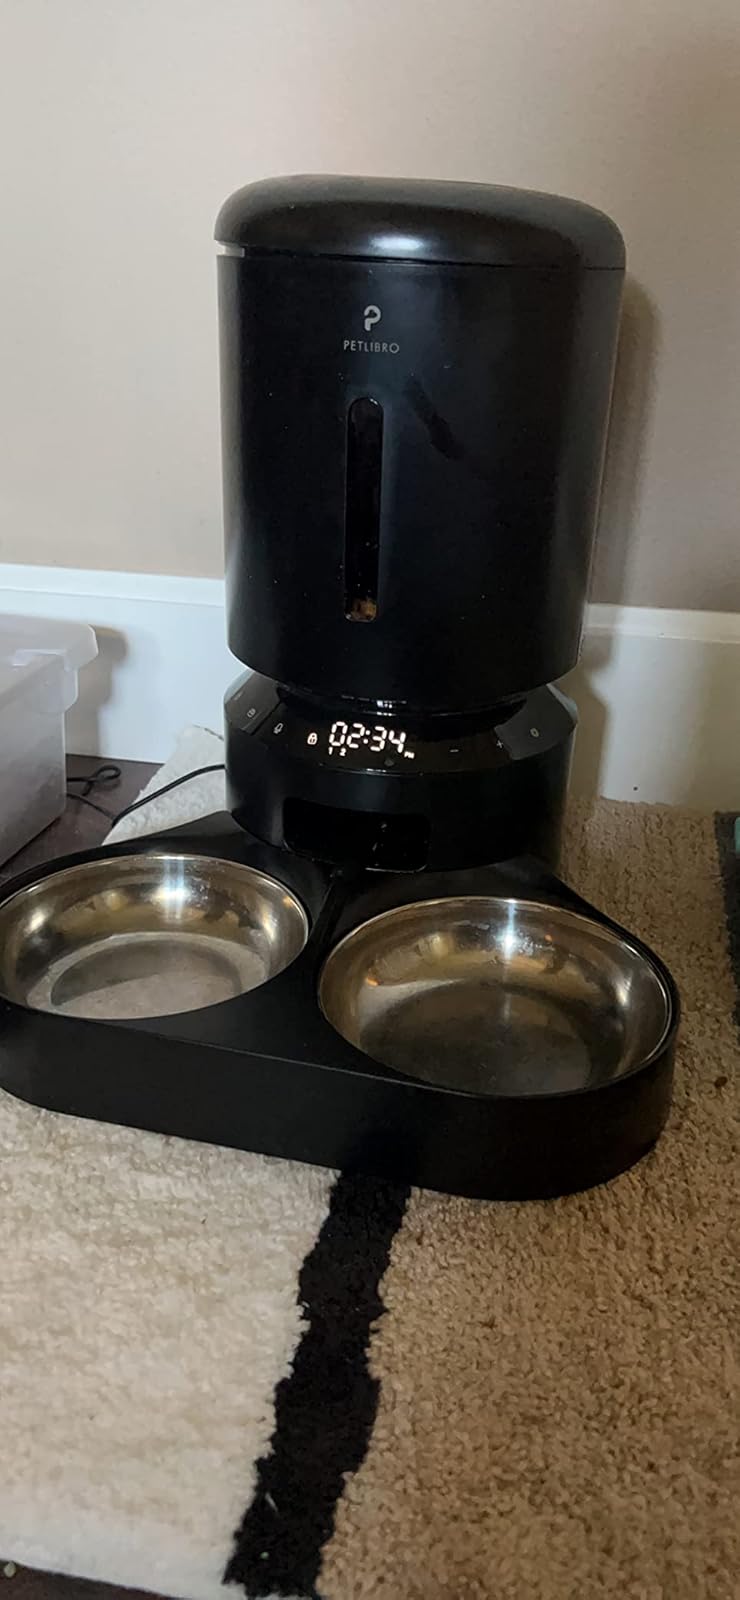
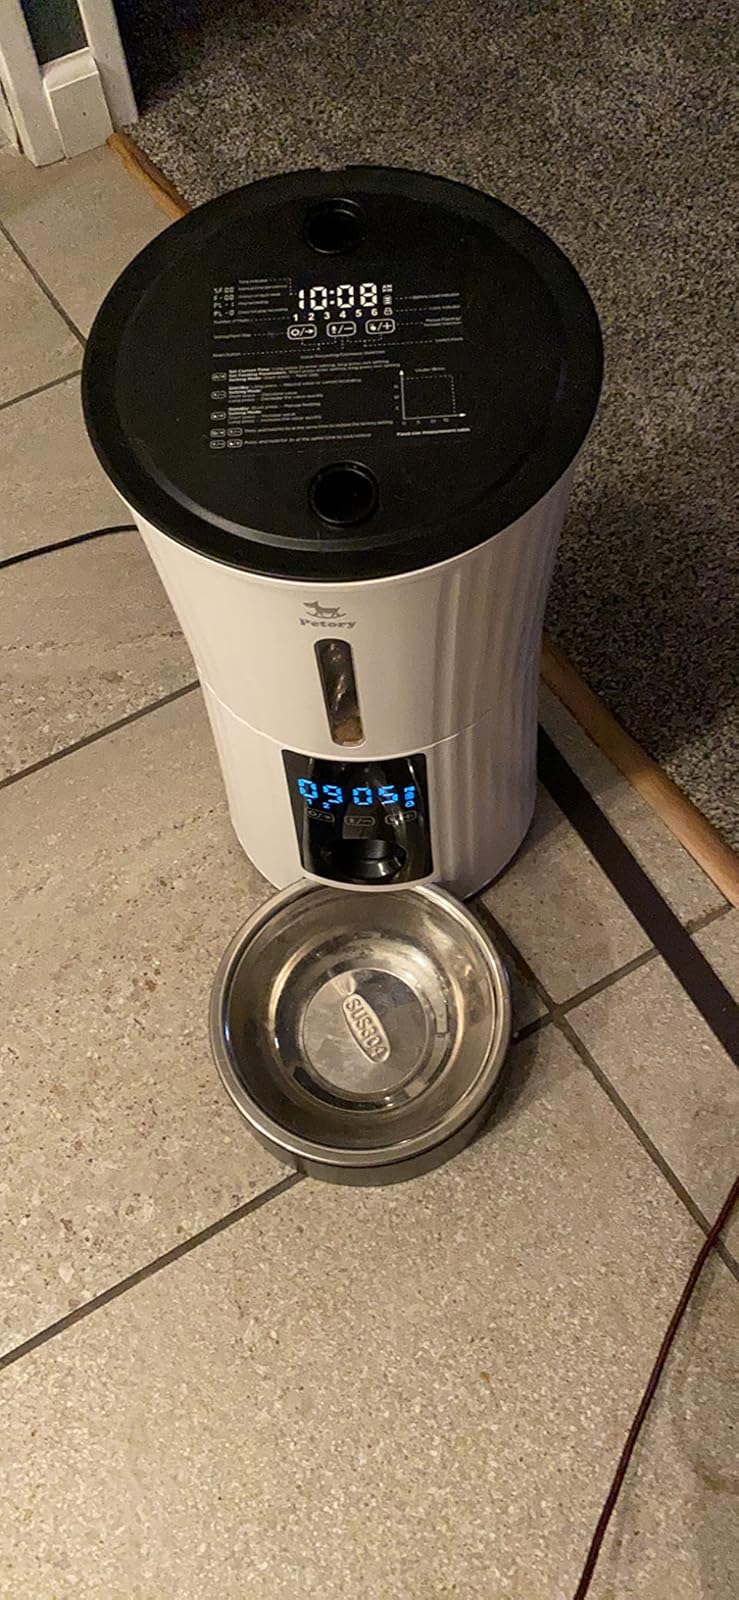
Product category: items_feeder
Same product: no